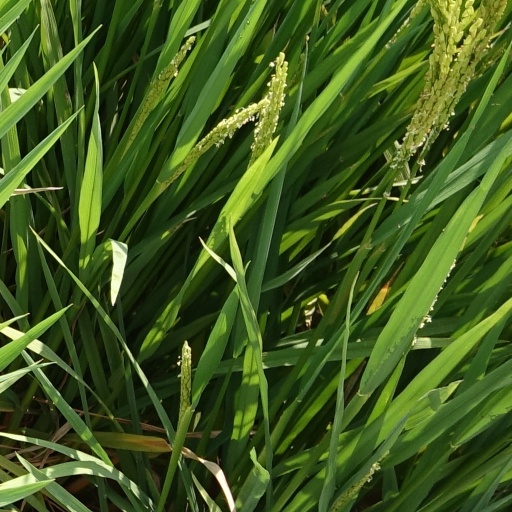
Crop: rice